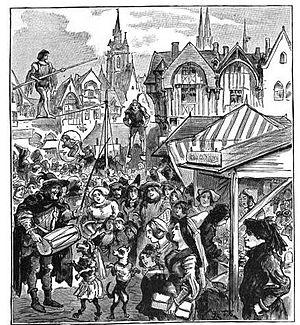
Illustration tirée de Histoire de France, cours élémentaire, Ernest Lavisse, Armand Colin, 1913, page 45 de l'éditon Heath de 1919.
Une foire, qui peut être appelé aussi marché de grande importance, se déroule sur un foirail ou champ de foire. C'est une manifestation commerciale d'exposants faisant partie d'un même secteur économique se tenant dans une ville, un bourg à une époque et en un lieu généralement fixe. En Europe, les foires ont été les principales activités commerciales, les plus connues étant les foires de Champagne.